Second language

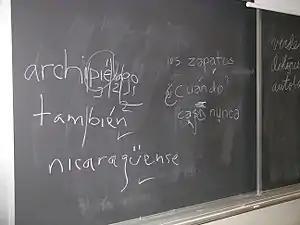
Blackboard used in class at Harvard shows students' efforts at placing the diaeresis and acute accent diacritics used in Spanish orthography.

A second language (L2) is a language spoken in addition to one's first language (L1). A second language may be a neighbouring language, another language of the speaker's home country, or a foreign language.